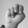
ASL letter: N